Follow the Sun (film)

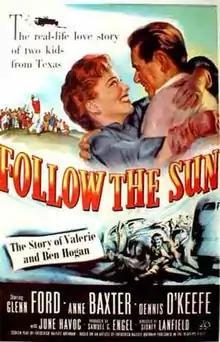
Theatrical release poster

Follow the Sun is a 1951 biographical film of the life of golf legend Ben Hogan. It stars Glenn Ford as Hogan and Anne Baxter as his wife. Many golfers and sports figures of the day appear in the movie.